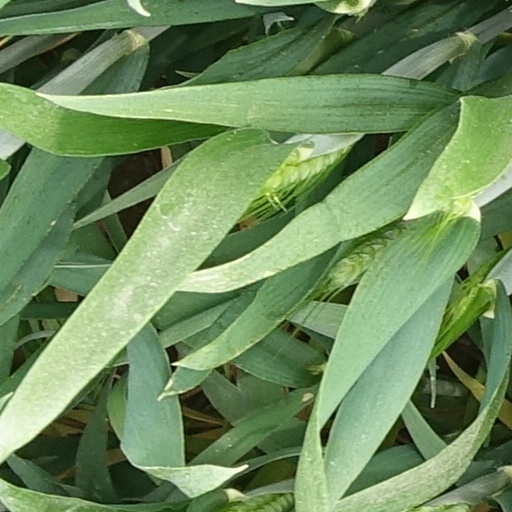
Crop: wheat